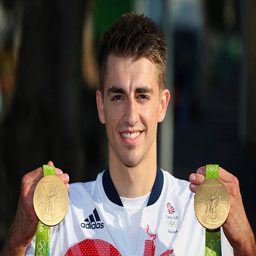
olympic athlete poses for photographs with his gold medals in front on day .